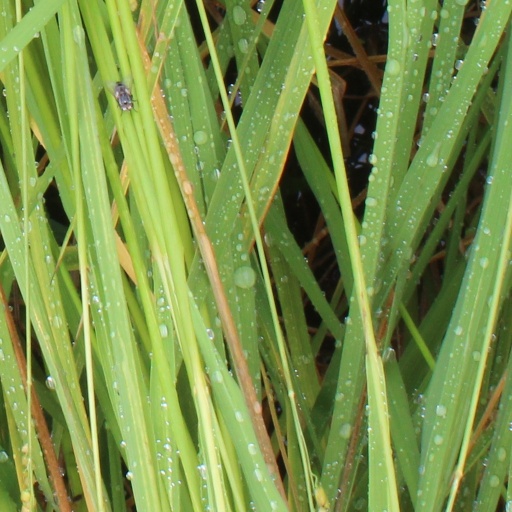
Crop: rice